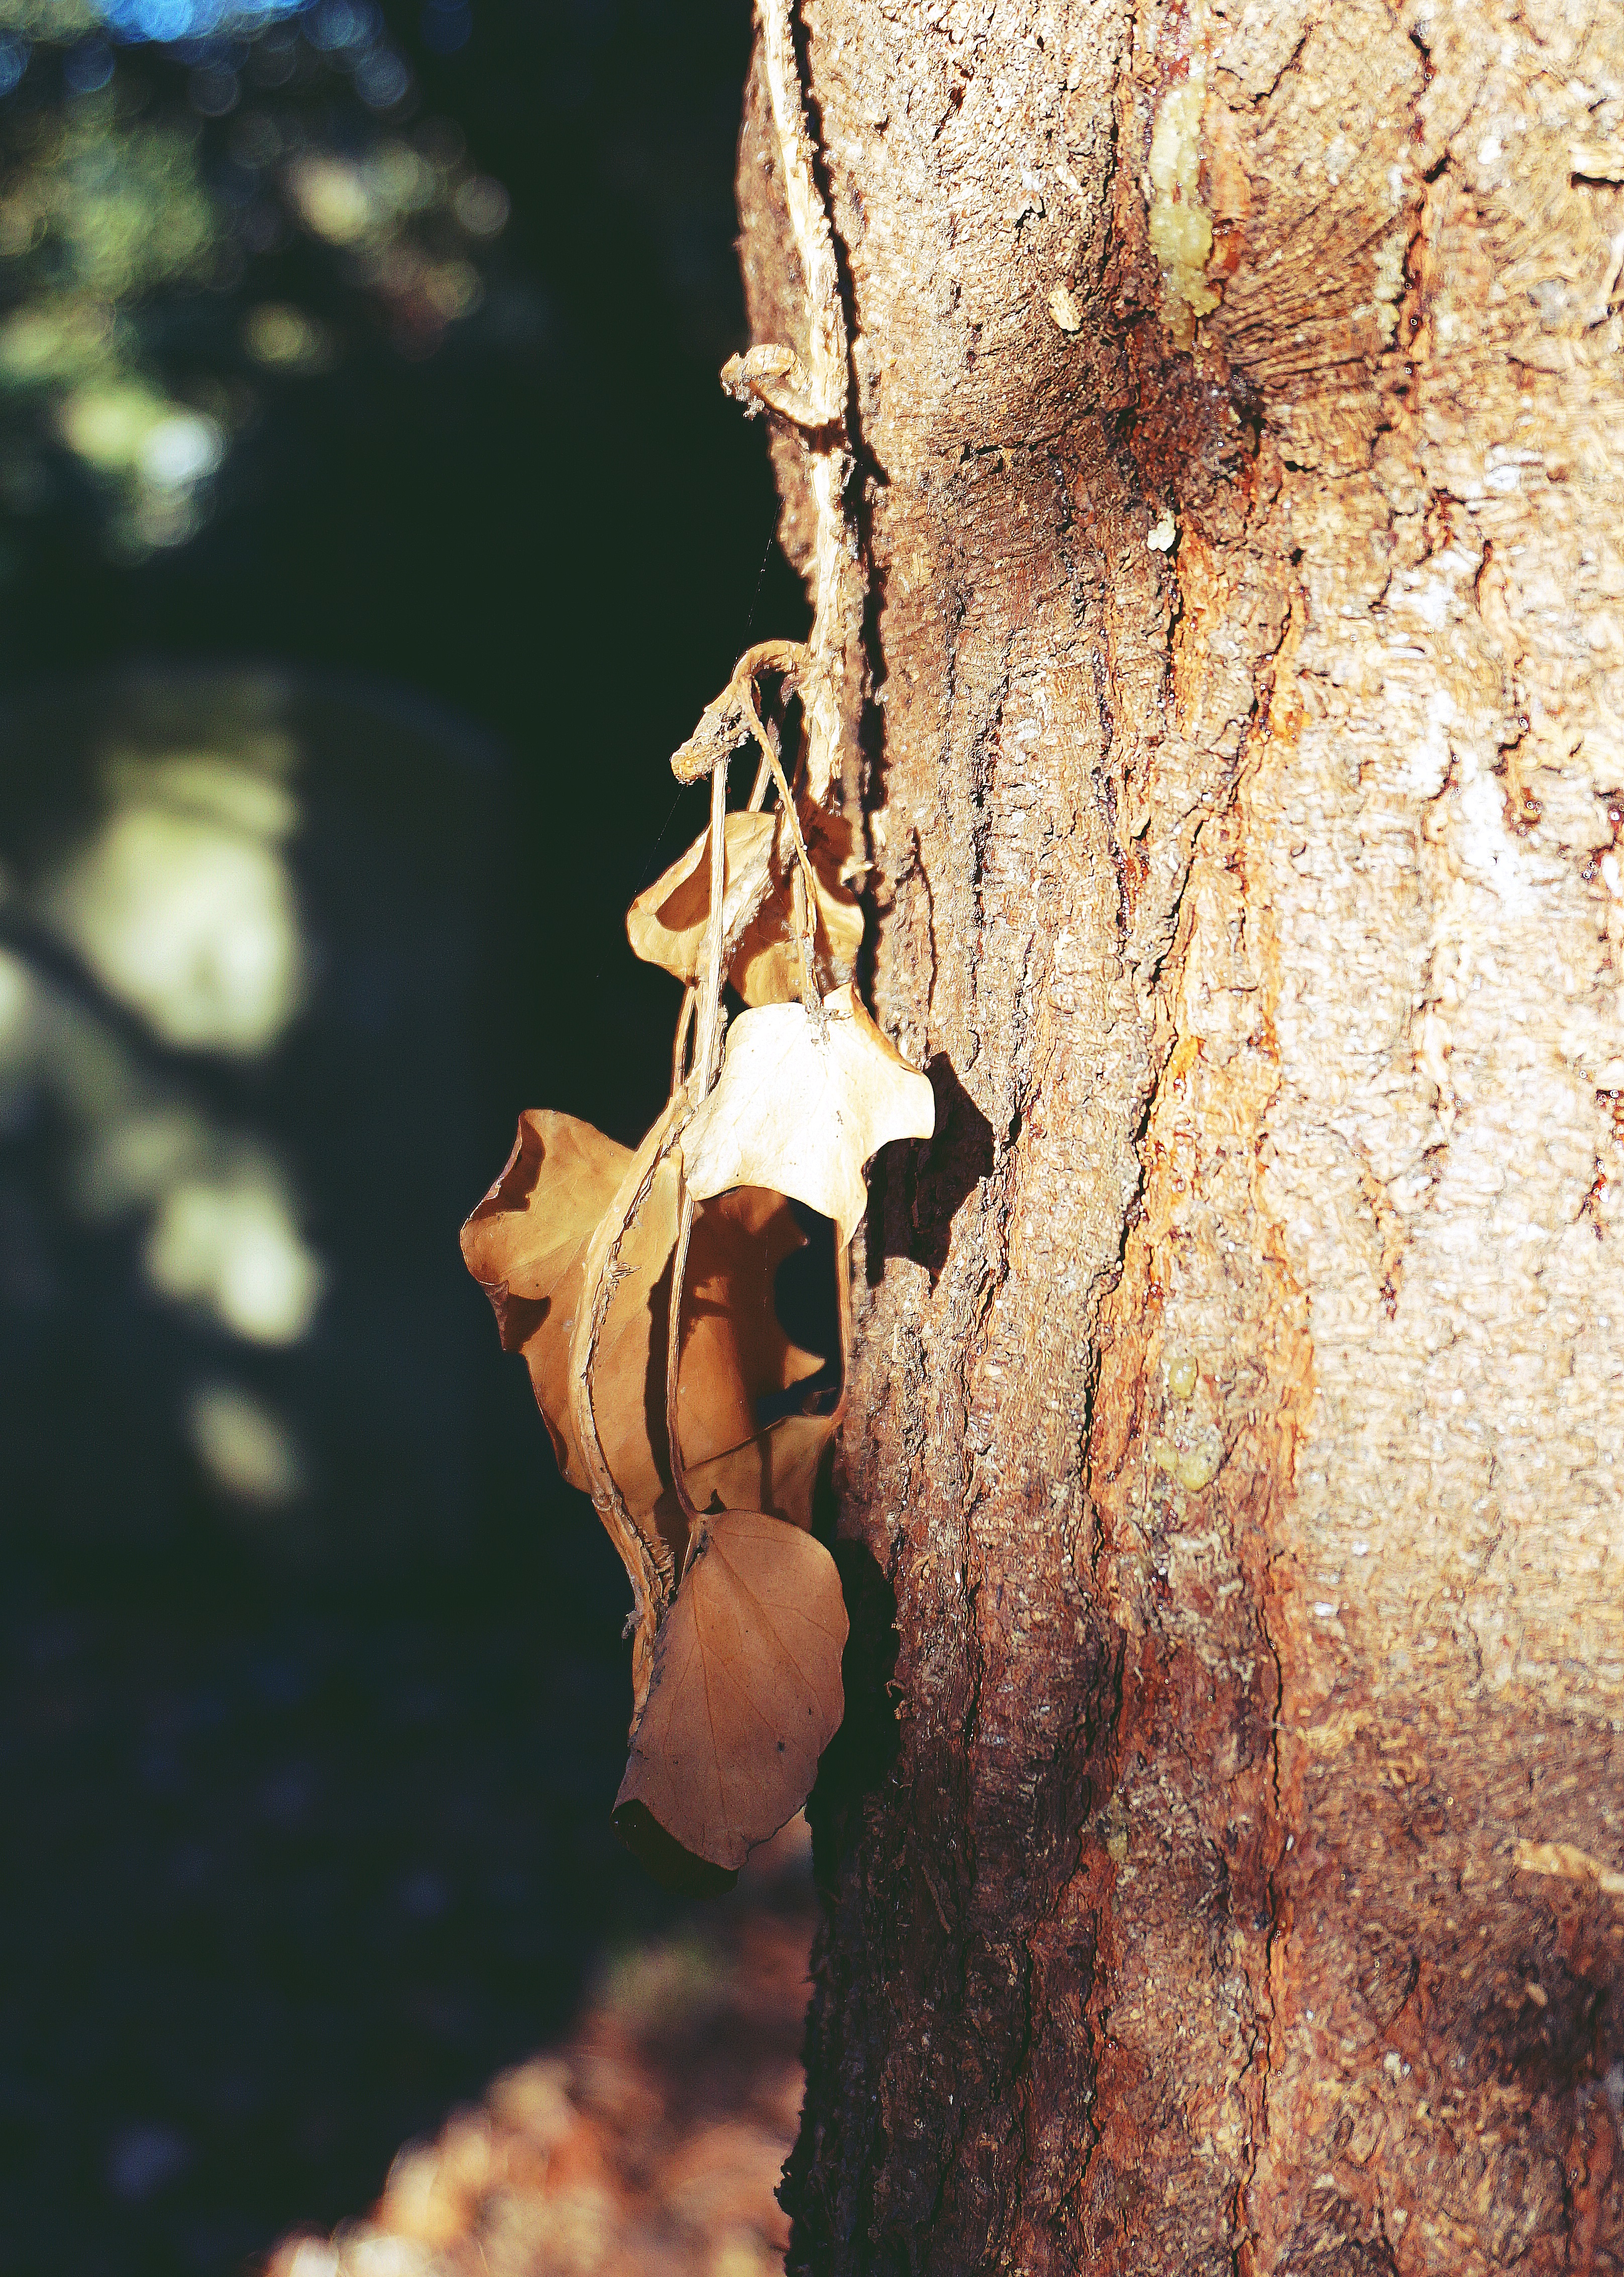
autumn, tree, trees, nature, leaves, dry leaves, bark, sunlight, plants, leaf, branch, trunk, twig